Professional video camera

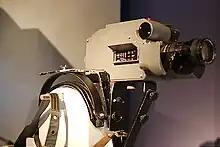
A 1973 Ikegami HL-33 ENG

The Ikegami HL-33, the RCA TKP45 and the Thomson Microcam were portable two piece color cameras introduced in the early 1970s. For field work a separate VTR was still required to record the camera's video output. Typically this was either a portable 1" reel to reel VTR, or a portable 3/4" U-matic VCR. Typically, the two camera units would be carried by the camera operator, while a tape operator would carry the portable recorder. With the introduction of the RCA TK-76 in 1976, the Ikegami HL-77 in 1977, and the Sony BVP-300 in 1978, camera operators were finally able to carry on their shoulders a one piece camera containing all the electronics to output a broadcast quality composite video signal. A separate videotape recording unit was still required.